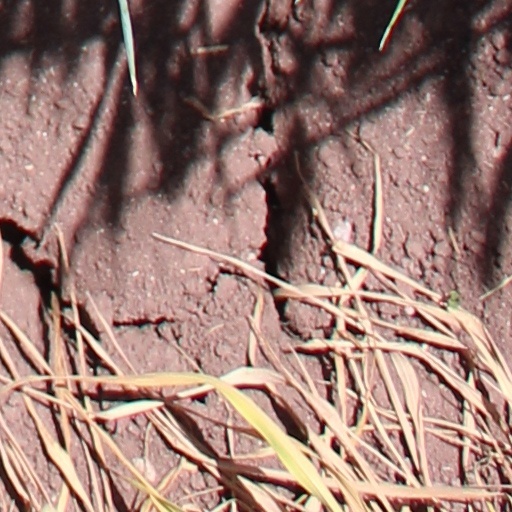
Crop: wheat